Asiatic Squadron

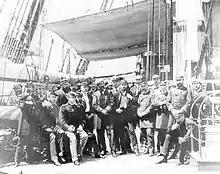
Officers and men of during the Korean Expedition in 1871.

In May 1871, Rear Admiral John Rodgers went to Korea, commanding an expedition of five Asiatic Squadron vessels, the screw frigate , the screw sloops-of-war and , the sidewheel gunboat , and the screw tug . The objective of the operation was to ascertain the fate of the merchant ship SS "General Sherman", establish trade relations, and receive an assurance from the Joseon government that shipwrecked American sailors would be safely treated should they become stranded in Korea.